Emirates (airline)

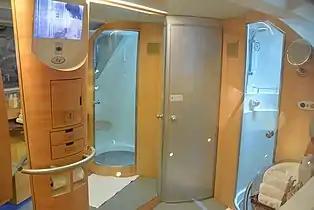
The shower spa on an Emirates A380, available to first class passengers

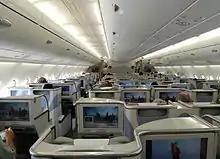
Emirates' old business class cabin

As of January 2025, Emirates operates a fleet of 252 passenger aircraft and 12 cargo aircraft operated by Emirates SkyCargo. Emirates currently has 116 Airbus A380s and133 Boeing 777s, including 10 777-200LRs and 123 777-300ERs, making them the largest operator of both types. The airline also has 8 Airbus A350-900s, and one Airbus A319 as an executive jet (this is painted in a plain white livery). Emirates has had no narrow-body aircraft in its mainline fleet since 1995.